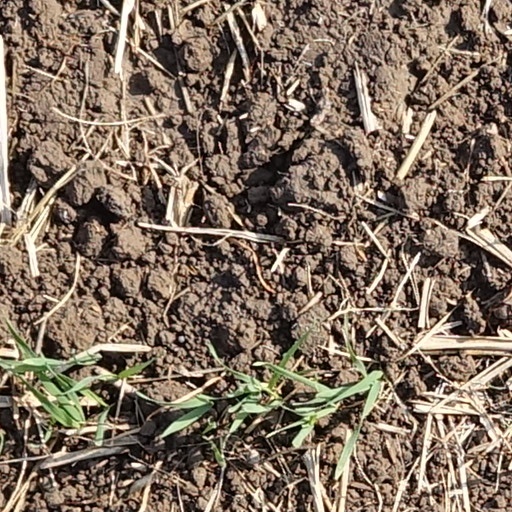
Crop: wheat